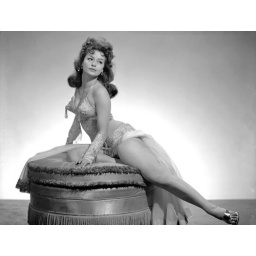
Vintage black and white pic of a model in costume. Love that chair/ottoman